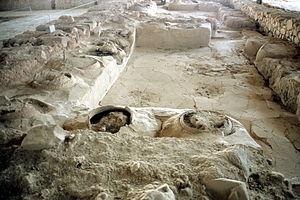
Palais de Nestor à Pylos
La civilisation mycénienne est une civilisation égéenne de l’Helladique récent s'étendant de 1650 à 1100 av. J.-C. environ, dont l'apogée se situe environ entre 1400 et 1200 av. J.-C. Elle se répand progressivement à partir du sud de la Grèce continentale sur le monde égéen dans son ensemble, qui connaît pour la première fois une certaine unité culturelle. Cette civilisation est notamment caractérisée par ses palais-forteresses, ses différents types de poterie peinte que l'on retrouve tout autour de la mer Égée, ainsi que son écriture, le linéaire B, la plus ancienne écriture connue transcrivant du grec. Depuis son déchiffrement par Michael Ventris et John Chadwick en 1952, la civilisation mycénienne est, de toutes les civilisations égéennes pré-helléniques, la seule connue à la fois par des vestiges archéologiques et des documents épigraphiques.